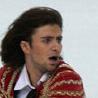
Age: 24